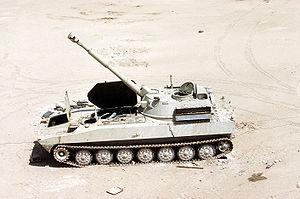
Le 2S1 Gvozdika est un canon automoteur soviétique de 122 mm. Il ressemble au PT-76 mais est en réalité essentiellement une version allongée du MT-LB, le MT-LBu, avec un obusier 2A18 monté. Véhicule amphibie, il peut également opérer par tempête de neige et sur les marais. Il est protégé contre les effets du NBC et dispose d'une vision optique infrarouge.